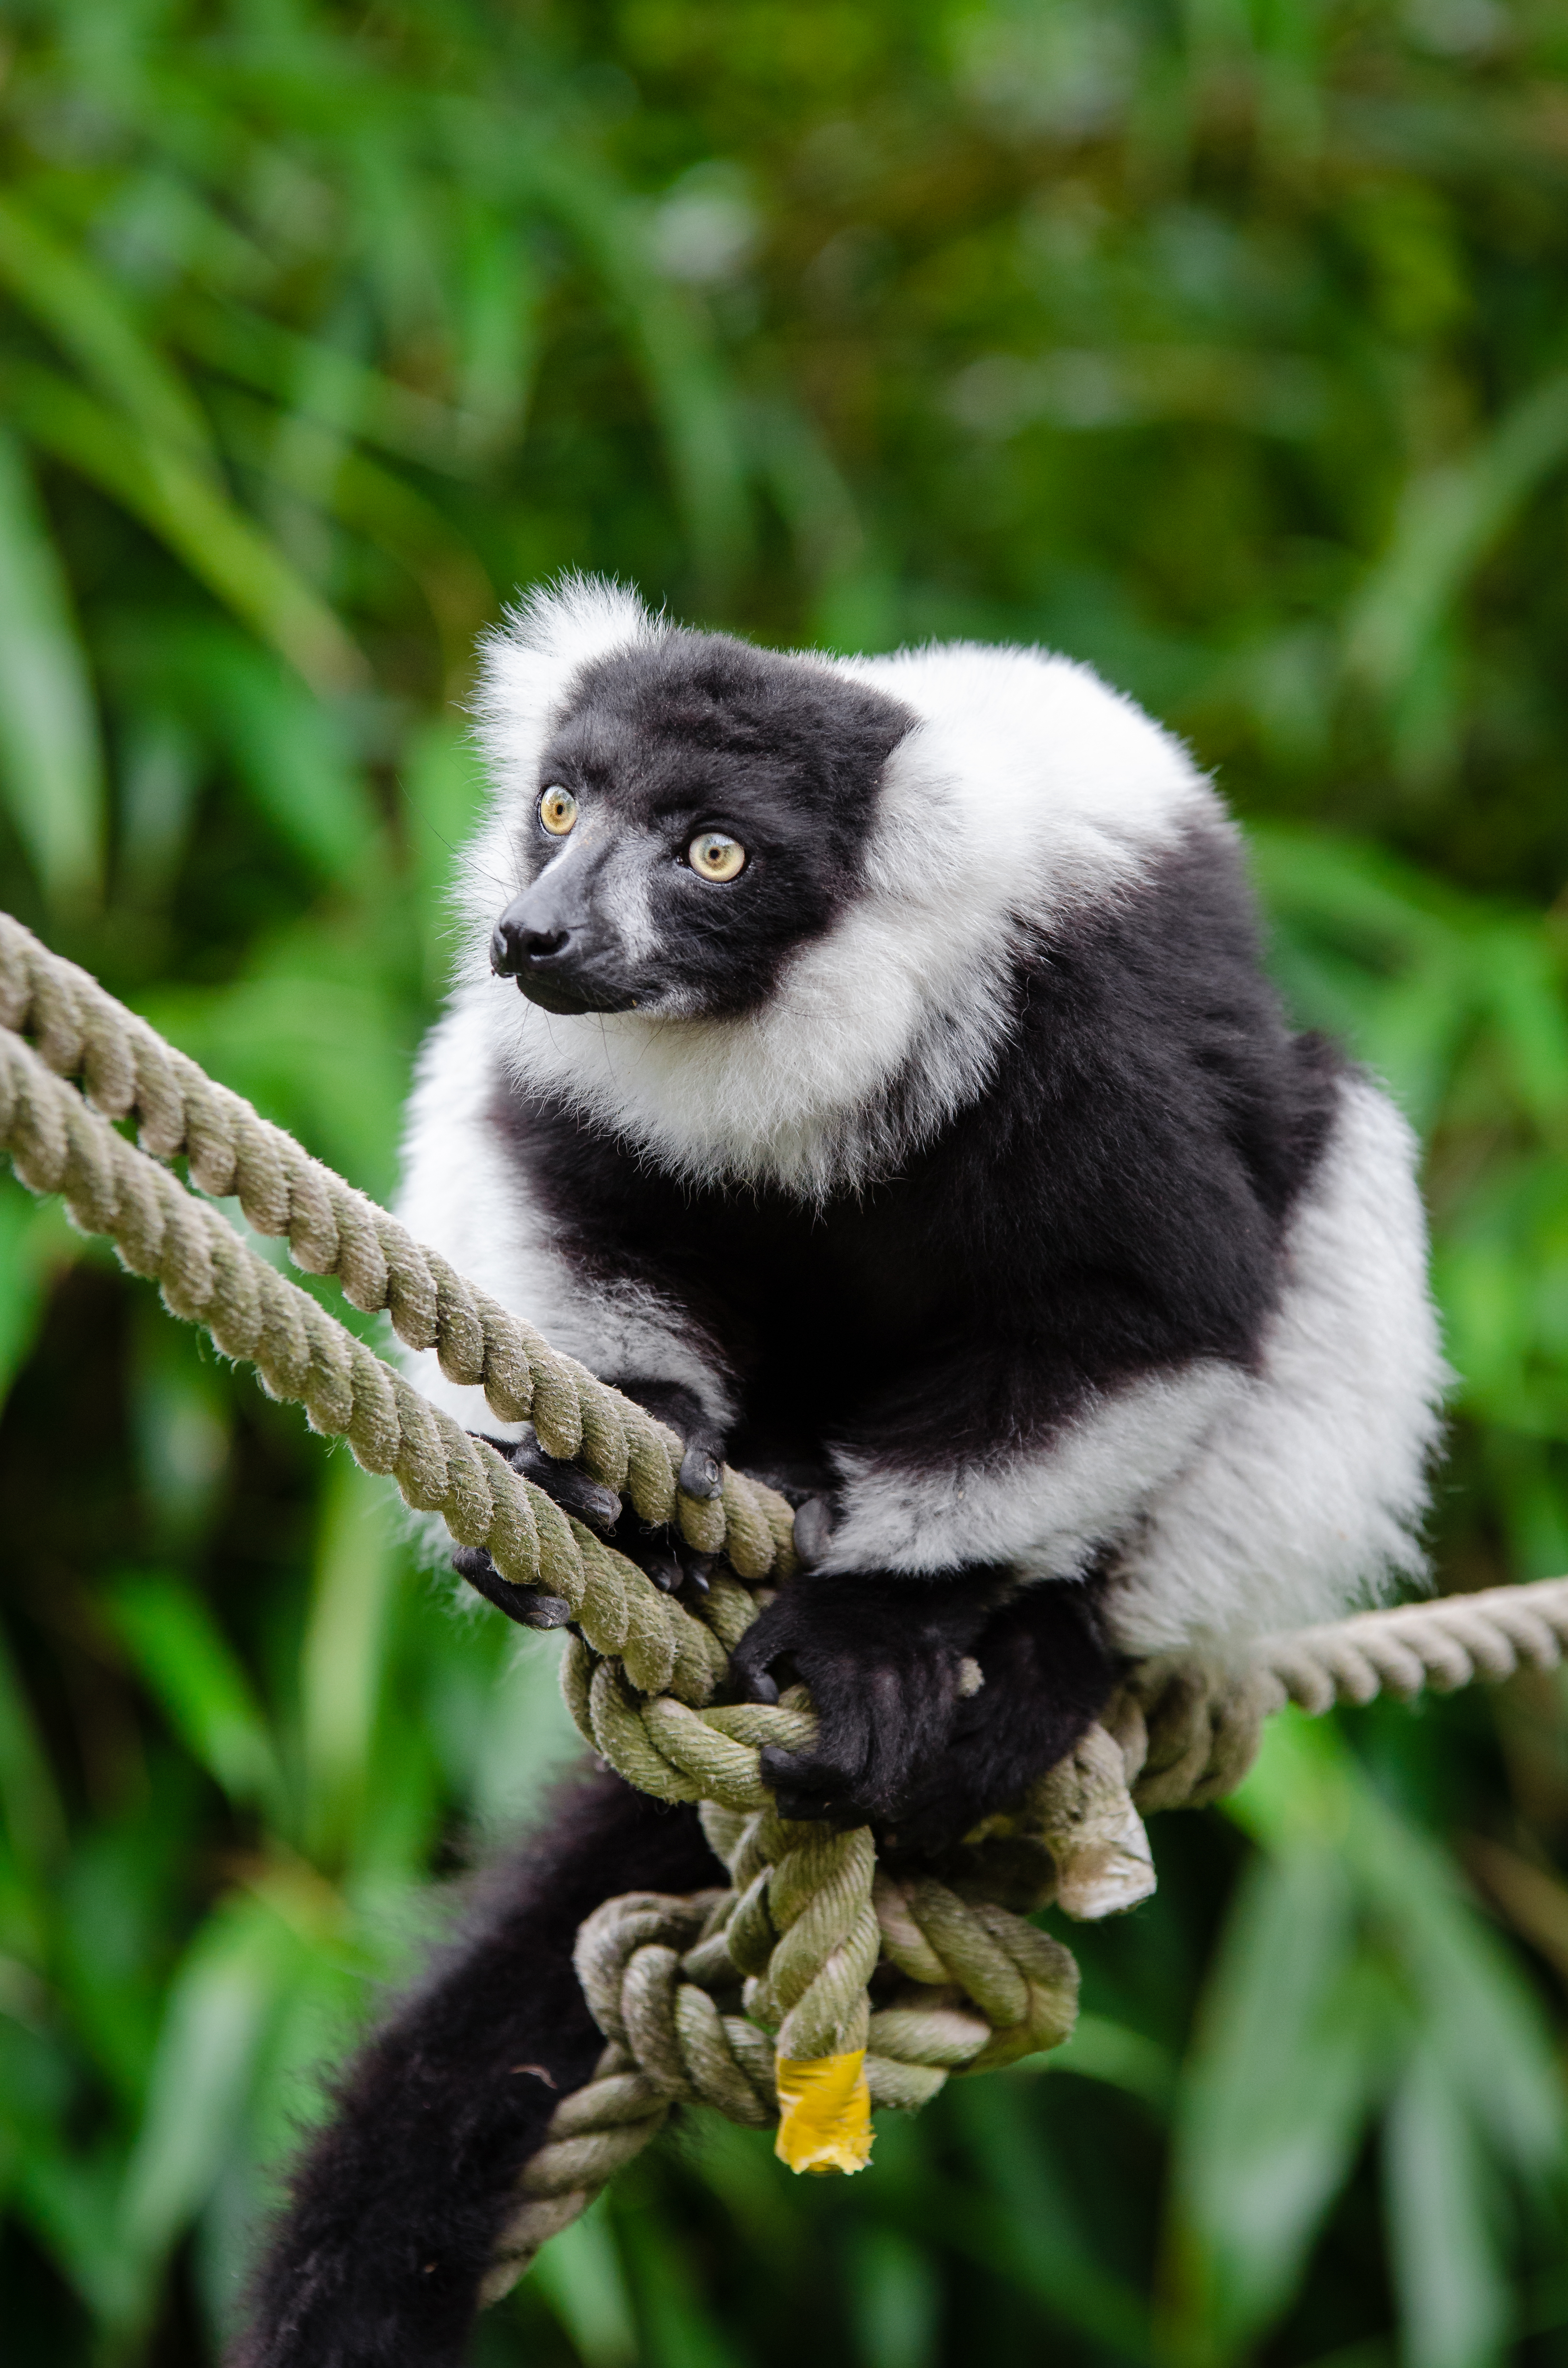
animal, wildlife, zoo, mammal, fauna, primate, gibbon, madagascar, vertebrate, lemur, macaque, marmoset, langur, new world monkey